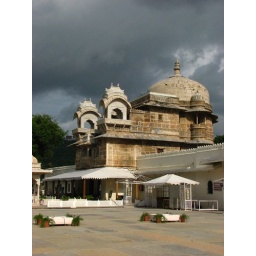
The boat ride stop at Jag Mandir, one of the two lake palaces that reside in Udaipur lake.